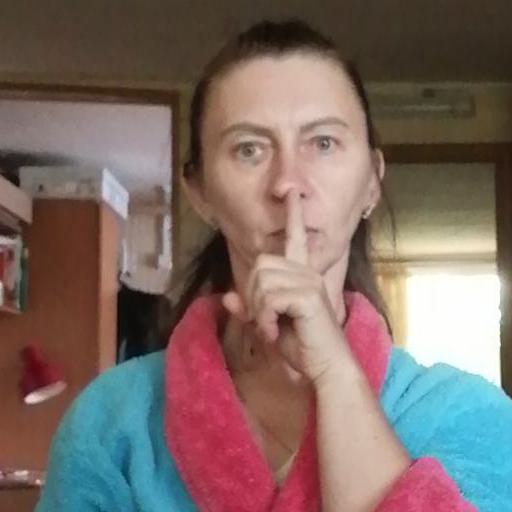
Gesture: mute